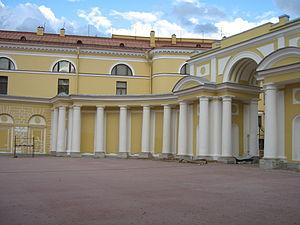
Saint-Pétersbourg. Le palais Youssoupov depuis l'autre rive de la Moïka.